AFC Ajax

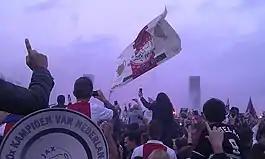
Ajax supporters celebrating the club's 30th Dutch national championship in 2011

Thus, Ajax progressed to the quarter-finals and was drawn with Italian champions . In the first leg in the Johan Cruyff Arena, they drew 1–1. In the second leg at the Juventus Stadium, Ajax came from behind to win 2–1 and 3–2 on aggregate. Matthijs de Ligt scored the winning goal for Ajax to help the team advance to its first Champions League semi-final since 1997. There, they would face English side Tottenham Hotspur.